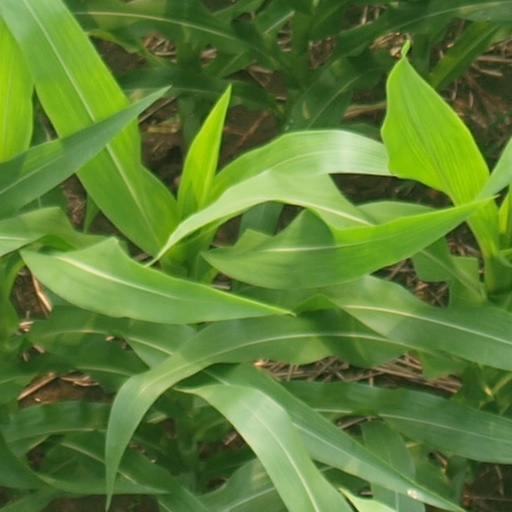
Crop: maize; corn